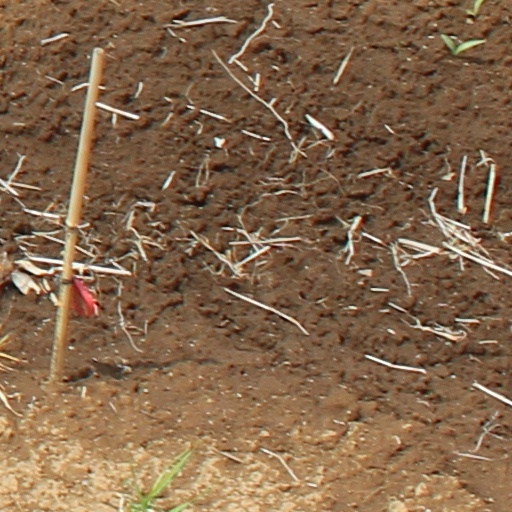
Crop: wheat